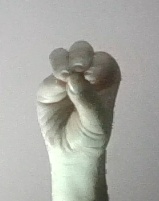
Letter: ha